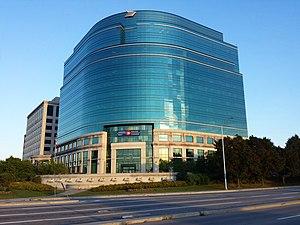
Postes Canada est le service postal du Canada, opéré comme une société indépendante. Il fut créé le 16 octobre 1981, pour succéder Ministère des Postes du Canada, afin d'offrir aux citoyens un service postal plus fiable et d'assurer la sécurité et l'indépendance financière du service. Son nom légal est la Société canadienne des postes, habituellement raccourci en Postes Canada et Canada Post en vertu du Programme de coordination de l'image de marque du gouvernement canadien.